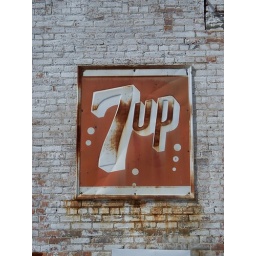
Old rusting 7Up sign on the side of a building in Ohio City, Ohio.